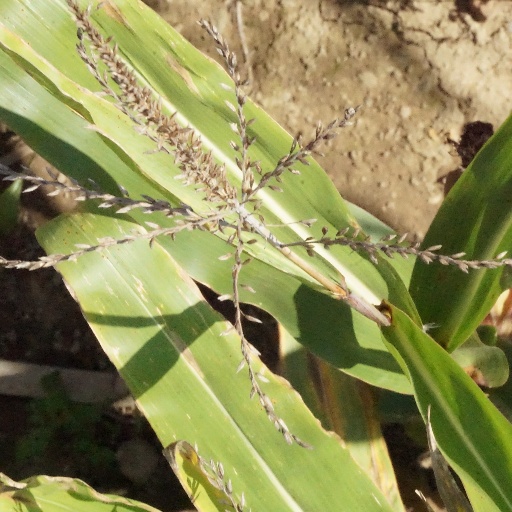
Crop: maize; corn